Bob Geldof

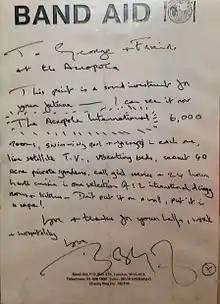
Letter of thanks from Geldof to the Acropole Hotel in Khartoum, Sudan, for supporting Band Aid during the 1980s drought in Darfur and Ethiopia

Along with U2's Bono, he has devoted much time since 2000 to campaigning for debt relief for developing countries. His commitments in this field, including the organisation of the Live 8 concerts, kept Geldof from producing any more musical output since 2001's album "Sex, Age & Death".